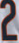
Number: 2